Lochry's Defeat

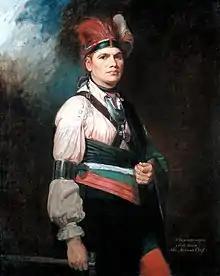
Joseph Brant (Thayendanegea), painted in London by George Romney in 1776

Thanks to an effective intelligence network, British officials and their American Indian allies were aware of Clark's planned expedition as early as February. In April, a council was held at Detroit in order to prepare a defense. The commander at Detroit was Major Arent DePeyster, Henry Hamilton's replacement, who reported to Sir Frederick Haldimand, the Governor of the Province of Quebec. DePeyster used agents of the British Indian Department such as Alexander McKee and Simon Girty, both of whom had close relations with American Indians of the Ohio Country, to coordinate British and Indian military operations.